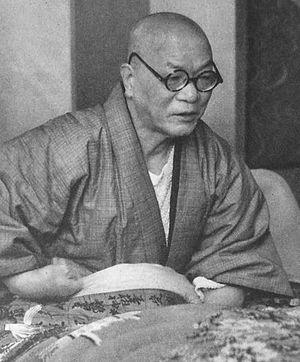
Matsutarō Shōriki, né le 11 avril 1885 à Daimon dans la préfecture de Toyama et mort le 9 octobre 1969 à Atami dans la préfecture de Shizuoka, est un journaliste sportif, magnat des médias et fondateur de la ligue professionnelle de baseball au Japon.